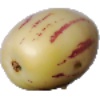
Label: Pepino 1